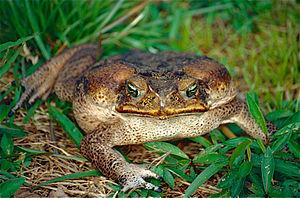
L’évolution rapide peut être définie comme tout changement génétique héritable qui se produit suffisamment vite pour avoir un impact mesurable sur des processus écologiques ayant lieu sur la même échelle de temps. Les impacts de l'évolution doivent alors être relativement importants par rapport aux impacts causés par les facteurs écologiques pour pouvoir être observables.